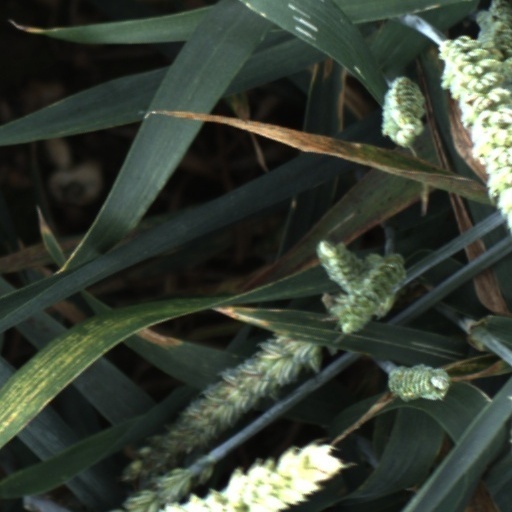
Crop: wheat